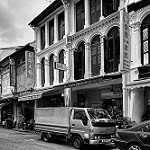
Label: B & W